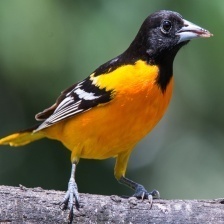
Species: BALTIMORE ORIOLE
Scientific name: ICTERUS GALBULA